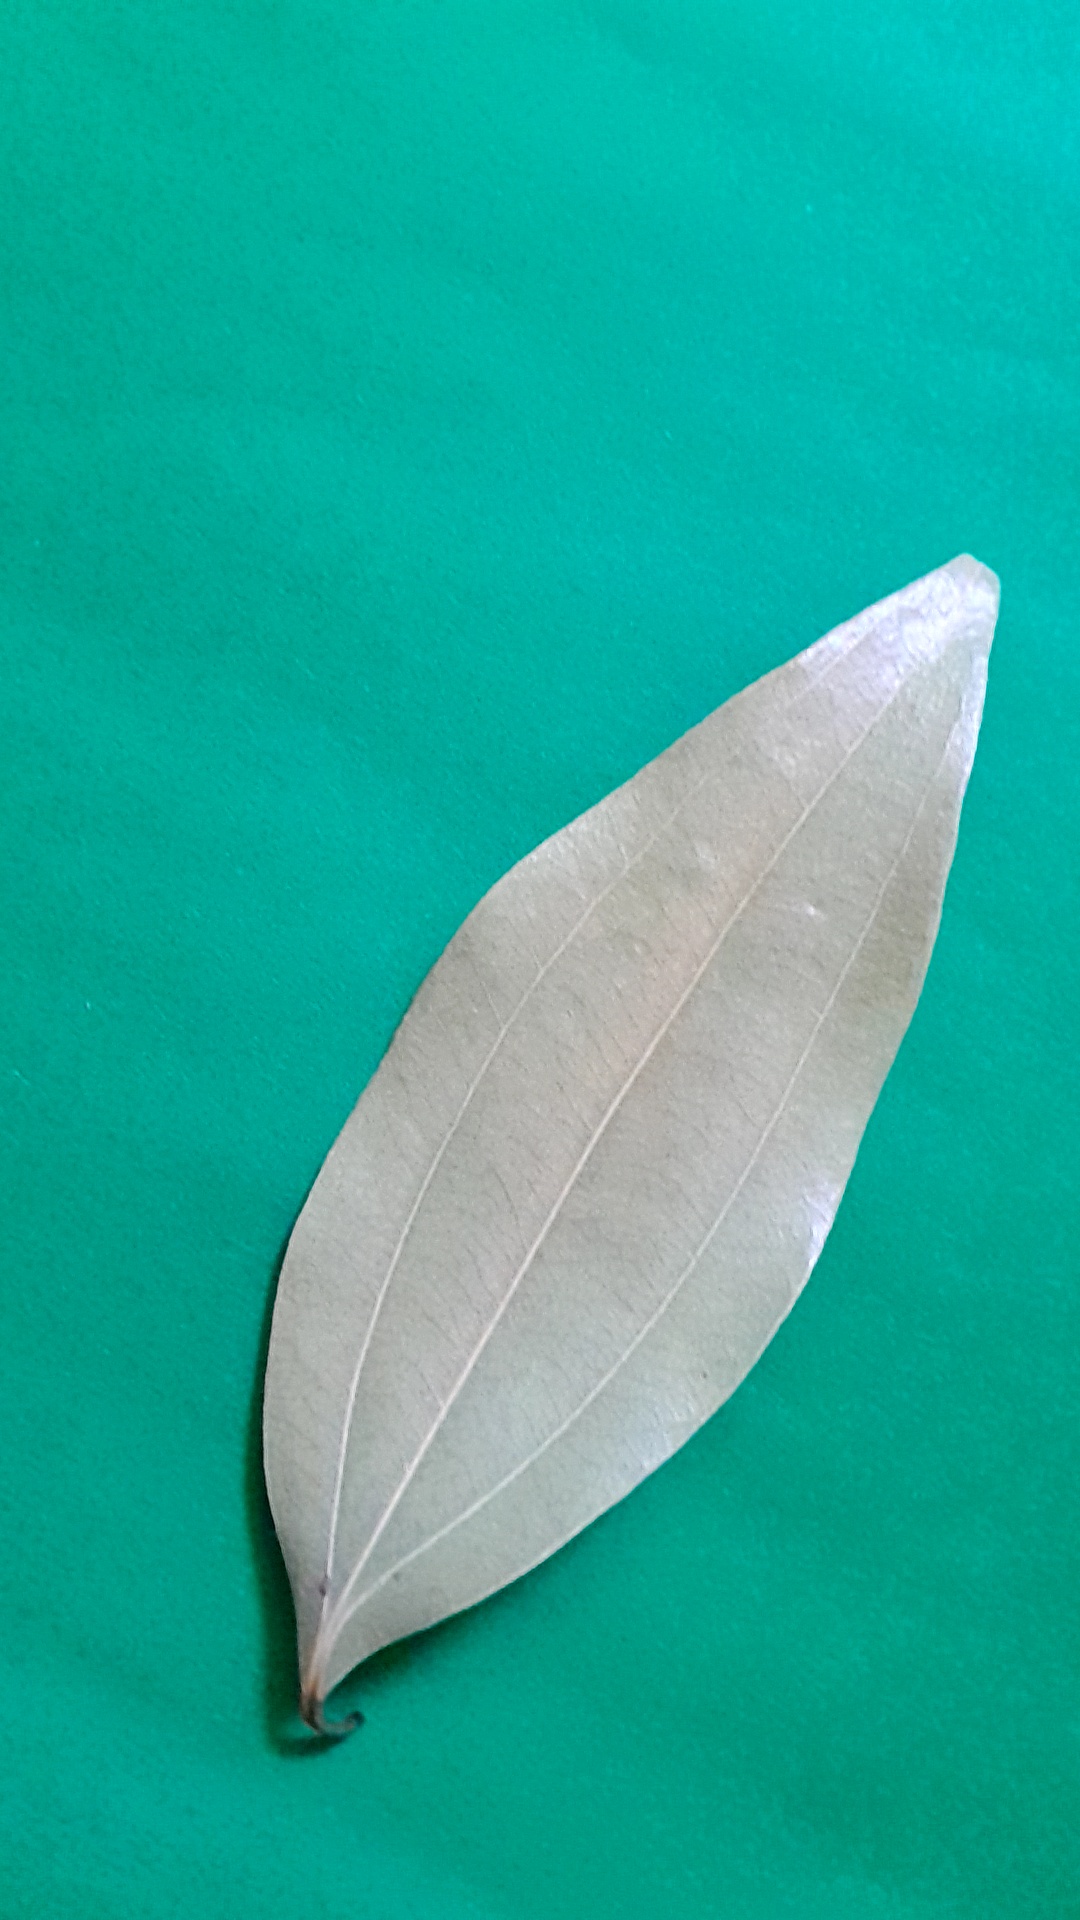
Label: Dry Leaf